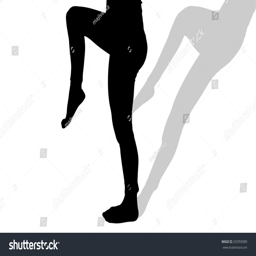
vector silhouette of female feet on a white background .